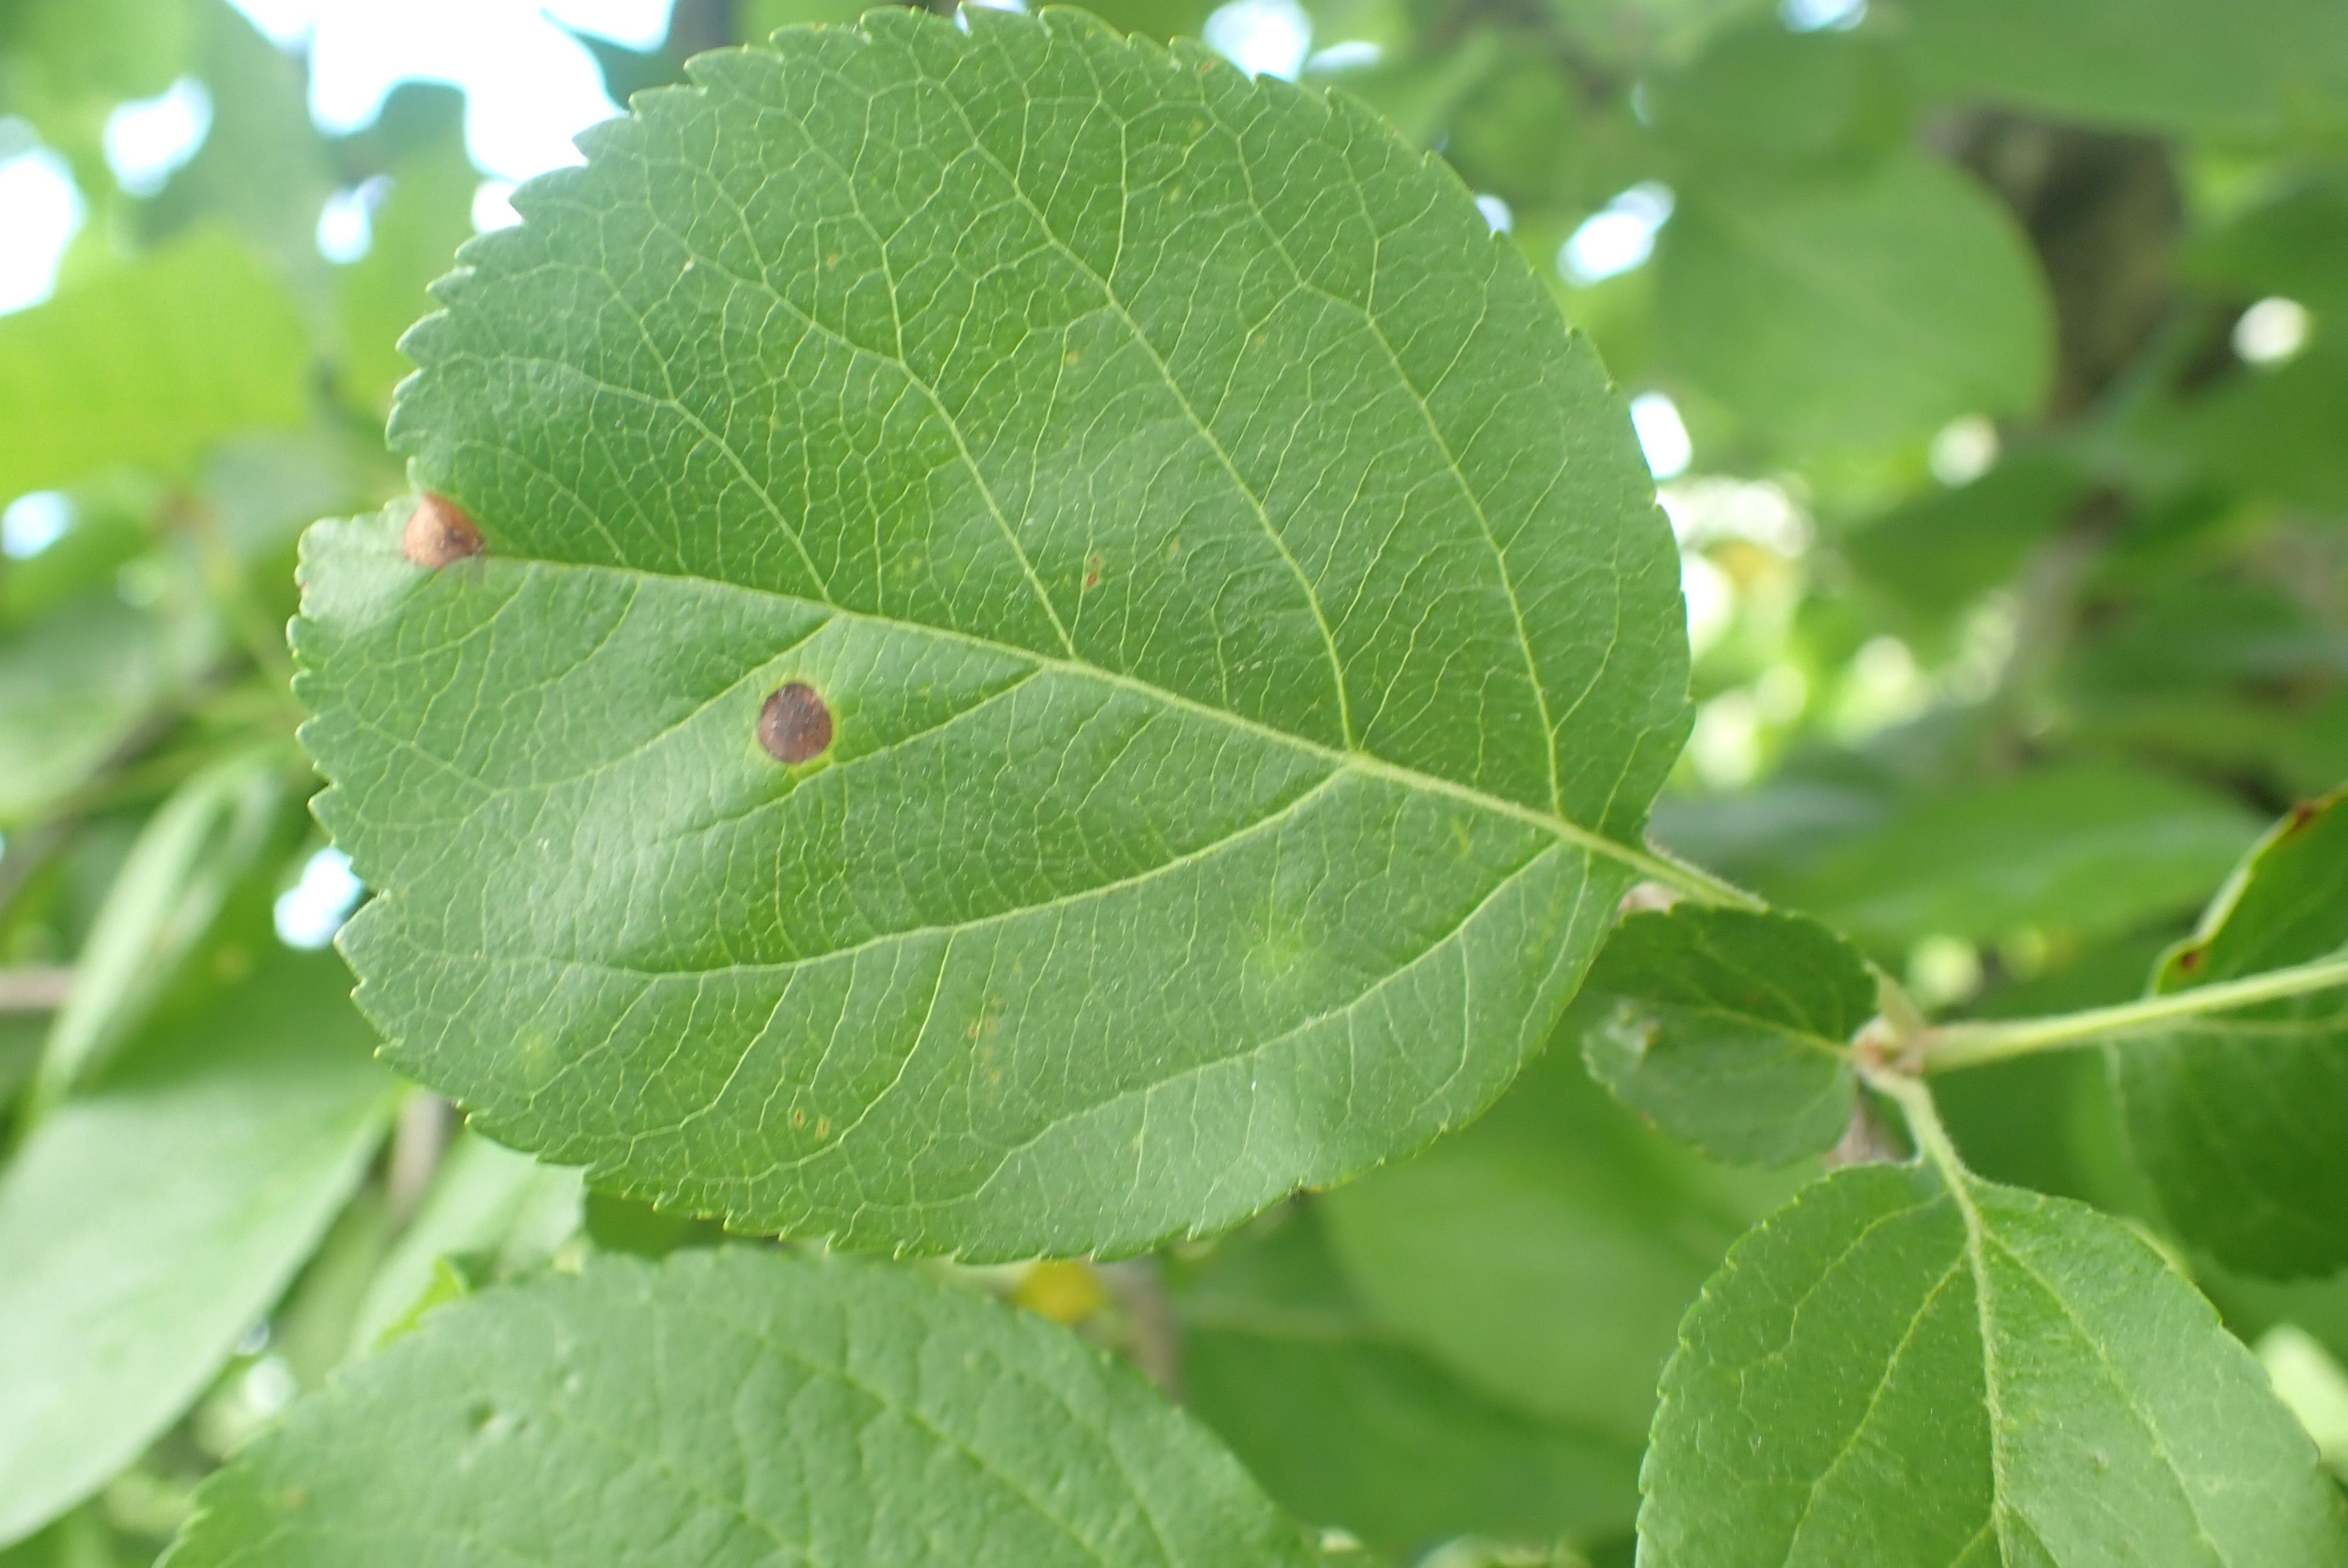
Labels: frog_eye_leaf_spot